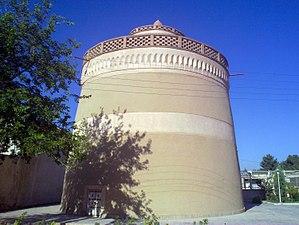
Ispahan ou Isfahan est une ville d’Iran, capitale de la province d’Ispahan. Elle est située à 340 kilomètres au sud de la capitale, Téhéran. Troisième ville d’Iran en nombre d'habitants (après Téhéran et Mashhad) avec 2 031 324 habitants en septembre 2015, la zone métropolitaine d’Ispahan est un des centres majeurs de l’industrie et de l’enseignement en Iran. Ispahan a été capitale de l'empire perse sous la dynastie des Safavides entre le xvie siècle et le xviiie siècle. La ville est bien irriguée et noyée de verdure, ce qui offre un contraste bien particulier avec les étendues désertiques qui l’entourent. Les travaux entrepris sous le chah Abbas faisant d'Ispahan une vitrine de l'architecture et de l'art safavide extrêmement raffiné, ainsi que les nombreux monuments islamiques construits entre le xie et le xixe siècle, font d'Ispahan un des joyaux du Moyen-Orient. Italiano: Esfahān è una città nell'Iran centrale con 1.600.000 abitanti (stima 2007) sul fiume Zayandeh, 400 chilometri dal Golfo Persico a un'altezza di 1590 metri sopra il livello del mare, nelle montagne dello Zagros. È la capitale della regione di Esfahan con 4.600.000 abitanti (stima 2006) e con una superficie di 107.027 km². Lo hinterland economico di Esfahān è la zona circostante in cui sono prodotti cotone, grano e tabacco. Le industrie tradizionali della città includono quella tessile - cotone, seta e lane, broccato e moquette - ma anche quella alimentare e metallurgica. Le industrie moderne, a parte la siderurgia, sono quelle legate alla raffinazione del petrolio. 한국어: 이스파한 은 테헤란 남방 420㎞ 이란 고원 위의 교통의 요지에 있는 미려한 도시이다. 인구는 약 150만명으로 이란에서 세 번째로 큰 도시이며 광역권을 포함하면 약 340만명으로 두 번째로 큰 광역도시권이다. 이 도시의 존재는 아케메네스 왕조 시대로 거슬러 올라가며, 10세기에는 이미 이스파한이란 이름으로 불리고 있었다. 이슬람 이후에는 특히 상업도시로서 번영, 칭기스 칸, 티무르에게 약탈을 당하기도 했다. 아바스 1세에 의하여 사파비 왕조의 수도로 선정되고 나서부터 크게 번영했다. 1597년 수도를 카즈빈에서 이스파한으로 옮기며 건축가와 공예인을 모아 세계에서 가장 아름다운 도시로 만들 야심으로 지은 곳으로 '이스파한은 세계의 절반'이라는 이란 속담으로까지 남을 정도로 찬사를 받았고, 오늘날까지 그 아름다움이 인정되며 유적이 잘 보존된 도시이다. 세계의 3대 광장의 하나인 '제왕광장(오늘날 이맘 광장)'이 있다. Tiếng Việt: Esfahān hay Isfahan, là một thành phố nằm cách Tehran 340 km về phía nam, là tỉnh lỵ của tỉnh Esfahan và là thành phố lớn thứ ba của Iran (sau Tehran và Mashhad). Thành phố Esfahan có dân số 1.986.542 còn vùng đô thị có dân số 3.430.353 người theo điều tra năm 2006. Đây là vùng đô thị đông dân thứ nhì tại Iran sau Tehran. 中文: 伊斯法罕為伊朗第三大城市，是伊斯法罕省的省會。據2006年統計，有人口1,583,609人。 العربية: أصفهان أو أصبهان هي إحدى مدن إيران ومرکز محافظة أصفهان على بعد 340 كم جنوب طهران ويبلغ عدد سكانها حوالي 3,100,000 ثلاثة ملايين ومائة ألف نسمة، تقع على نهر زاينده والذي يسمى في إيران «زاينده رود» ورود كلمة فارسية تعني «نهر». اختارتها اليونسكو كمدينة تراث إنساني. يقال لها من قبل مواطني إيران (بالفارسية: اصفهان نصف جهان، وتعني «اصفهان نصف العالم»)، نظرا لاحتوائها على الكم الهائل من التراث والأسواق التراثية الكبرى المنظمة التي لم يصل إليها العابثون والمستعمرون. हिन्दी: इस्फ़हान ईरान में इस्फ़हान प्रांत का एक जिला है। इस जिले की जनसंख्या वर्ष २००६ अनुसार १६,०२,११० है। यह मध्य ईरान के मार्क़ज़ी प्रांत में खोमैन से 160 किमी तेहरान 350 किमी दूरी पर स्थित है। यह इस्फ़हान प्रांत की राजधानी हैं और ईरान का तेहरान और माशहाद के बाद तीसरा बड़ा नगर हैं।[2]। Svenska: Esfahan är administrativ huvudort i den iranska provinsen Esfahan och är den tredje största staden i landet med 1 756 126 invånare vid folkräkningen 2011. Esfahan är en av Persiens äldsta städer. Den omnämns av Ptolemaios under namnet Aspadana, ett annat äldre namn var Djaiy. Esfahan verkar ha varit en betydande stad under den muslimska tiden, till det den 1387 ödelades av Timur Lenk. Ännu en blomstring inledde sedan Abbas I gjort staden till Persiens residensstad. Русский: Исфаха́н город в Иране на берегу реки Заянде, расположенный в 340 км к югу от Тегерана. Административный центр провинции Исфахан, третий по величине город Ирана (после Тегерана и Мешхеда). Население — 1583 тыс. человек (2006). В городе расположено большое число памятников исламской архитектуры XI—XIX веков. Особенно знамениты площадь Имама и пятничная мечеть — памятник Всемирного наследия. В Иране город часто называют Несф-е джеха́н («Половина мира»). Português: Isfahan ou Isfahã (antigamente grafada Ispahan, aportuguesada Ispaã(o)) é uma cidade do Irã, no centro do país, a 340 quilômetros ao sul de Teerã. Terceira maior cidade do país, e capital da província homônima, conta com uma população de 1 583 609 habitantes (dados de 2006), e sua região metropolitana tem 3 430 035, de acordo com o censo de 2006. Cidade antiquíssima, foi conhecida na Antiguidade por Aspadana, tendo sido à época uma das maiores cidades do mundo. Polski: Isfahan historycznie także jako Ispahan, starop. Aspadāna, średniop. Spahān, – trzecie co do wielkości miasto Iranu, położone ok. 340 km na południe od Teheranu. Stolica prowincji o tej samej nazwie. Populacja: ok. 2 mln. Miasto leży w oazie na Wyżynie Irańskiej, u stóp łańcucha górskiego Zagros na wysokości 1590 m n.p.m. Isfahan położony jest na przecięciu szlaków północ-południe oraz wschód-zachód. Temperatury wahają się między 2 a 28 °C.